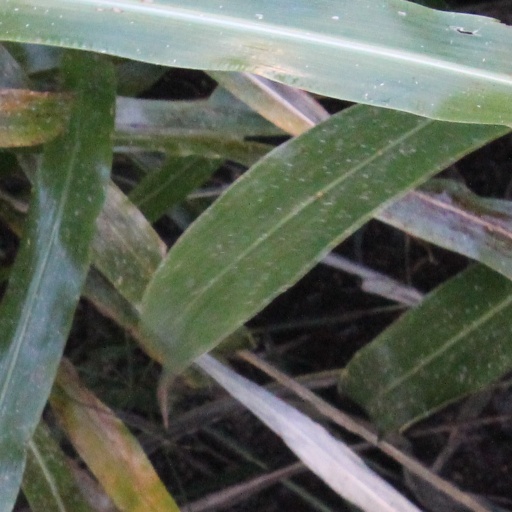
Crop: sorghum